Savoia-Marchetti SM.75 Marsupiale

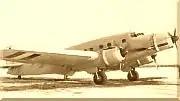
Savoia-Marchetti SM.90.

The SM.90 was a version of the SM.75 fitted with more powerful Alfa Romeo 135 R.C.32 engines. It had a longer fuselage than the SM.75. Only one was built.